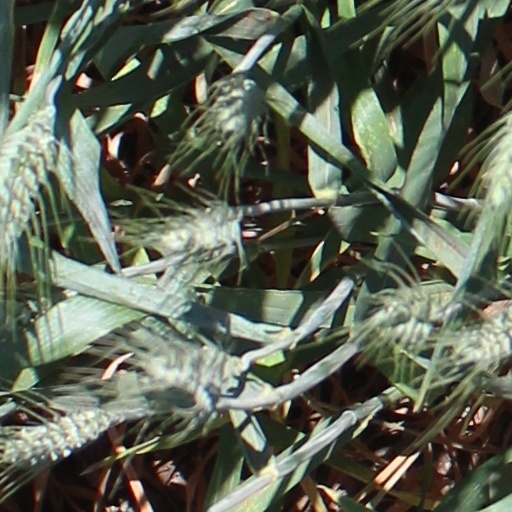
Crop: wheat